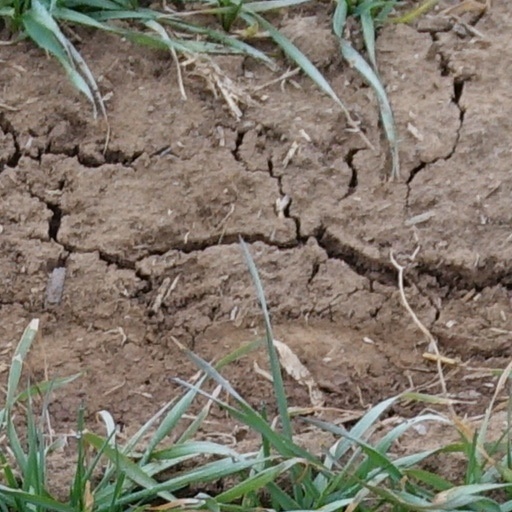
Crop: wheat